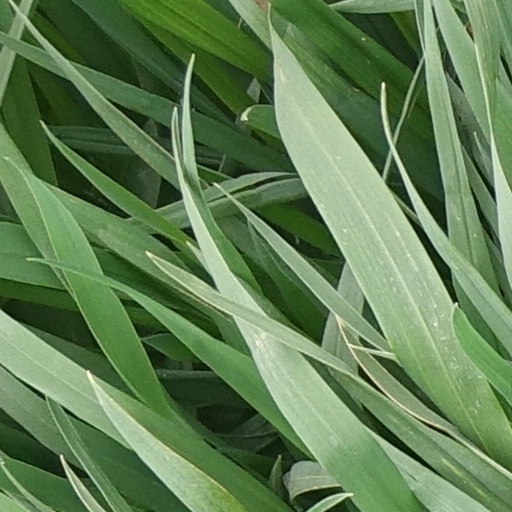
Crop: wheat